Hugh Mitchell (Scottish footballer)

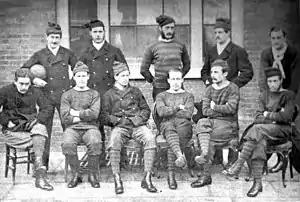
The Royal Engineers team of 1872. Eight of these players played in the first FA Cup Final. Mitchell is standing on the right

Mitchell played as a forward who was described as "a good charger and useful forward [who] sticks to the ball well". He was part of the Royal Engineers team who reached the final of the inaugural FA Cup tournament, scoring a goal in the semi-final replay over Crystal Palace. In the final, played at Kennington Oval on 16 March 1872, the Engineers were defeated by the Wanderers by a single goal, scored by Morton Betts.